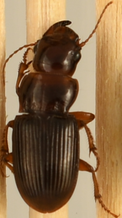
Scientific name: Cratacanthus dubius
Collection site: Sterling Site (STER), plot STER_034